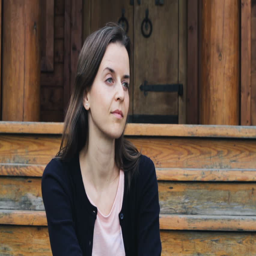
pensive pretty young woman sitting on the wooden staircase , thinking and looking around and into the camera .